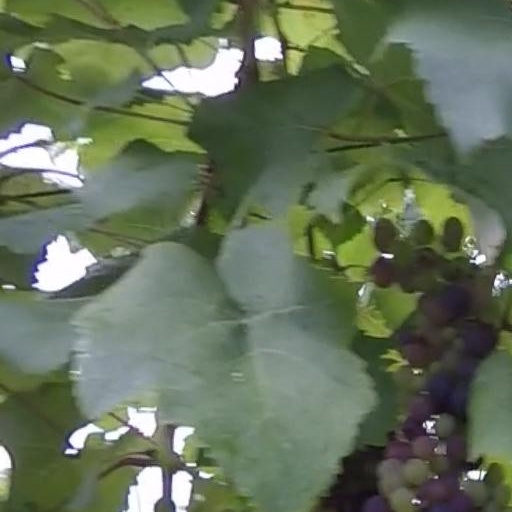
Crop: grape